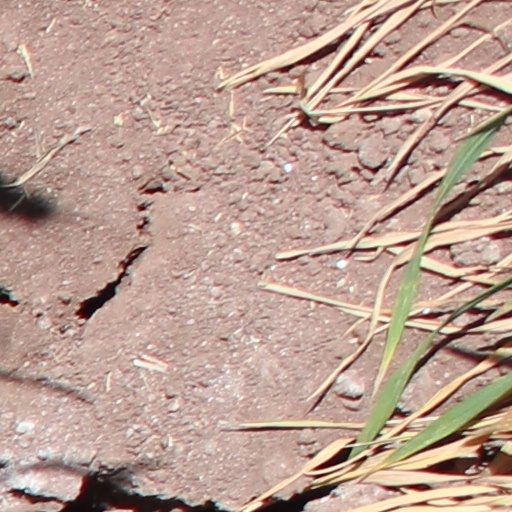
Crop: wheat